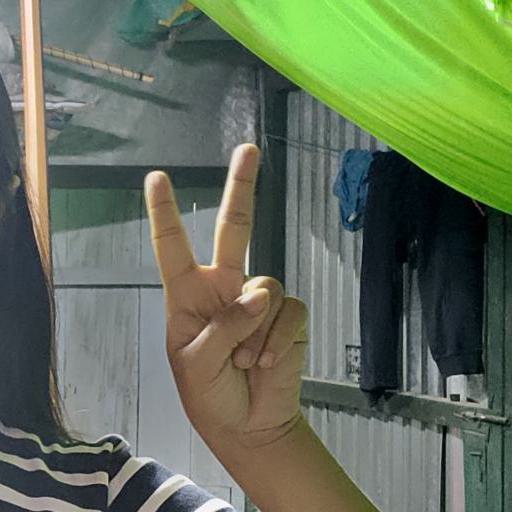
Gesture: peace